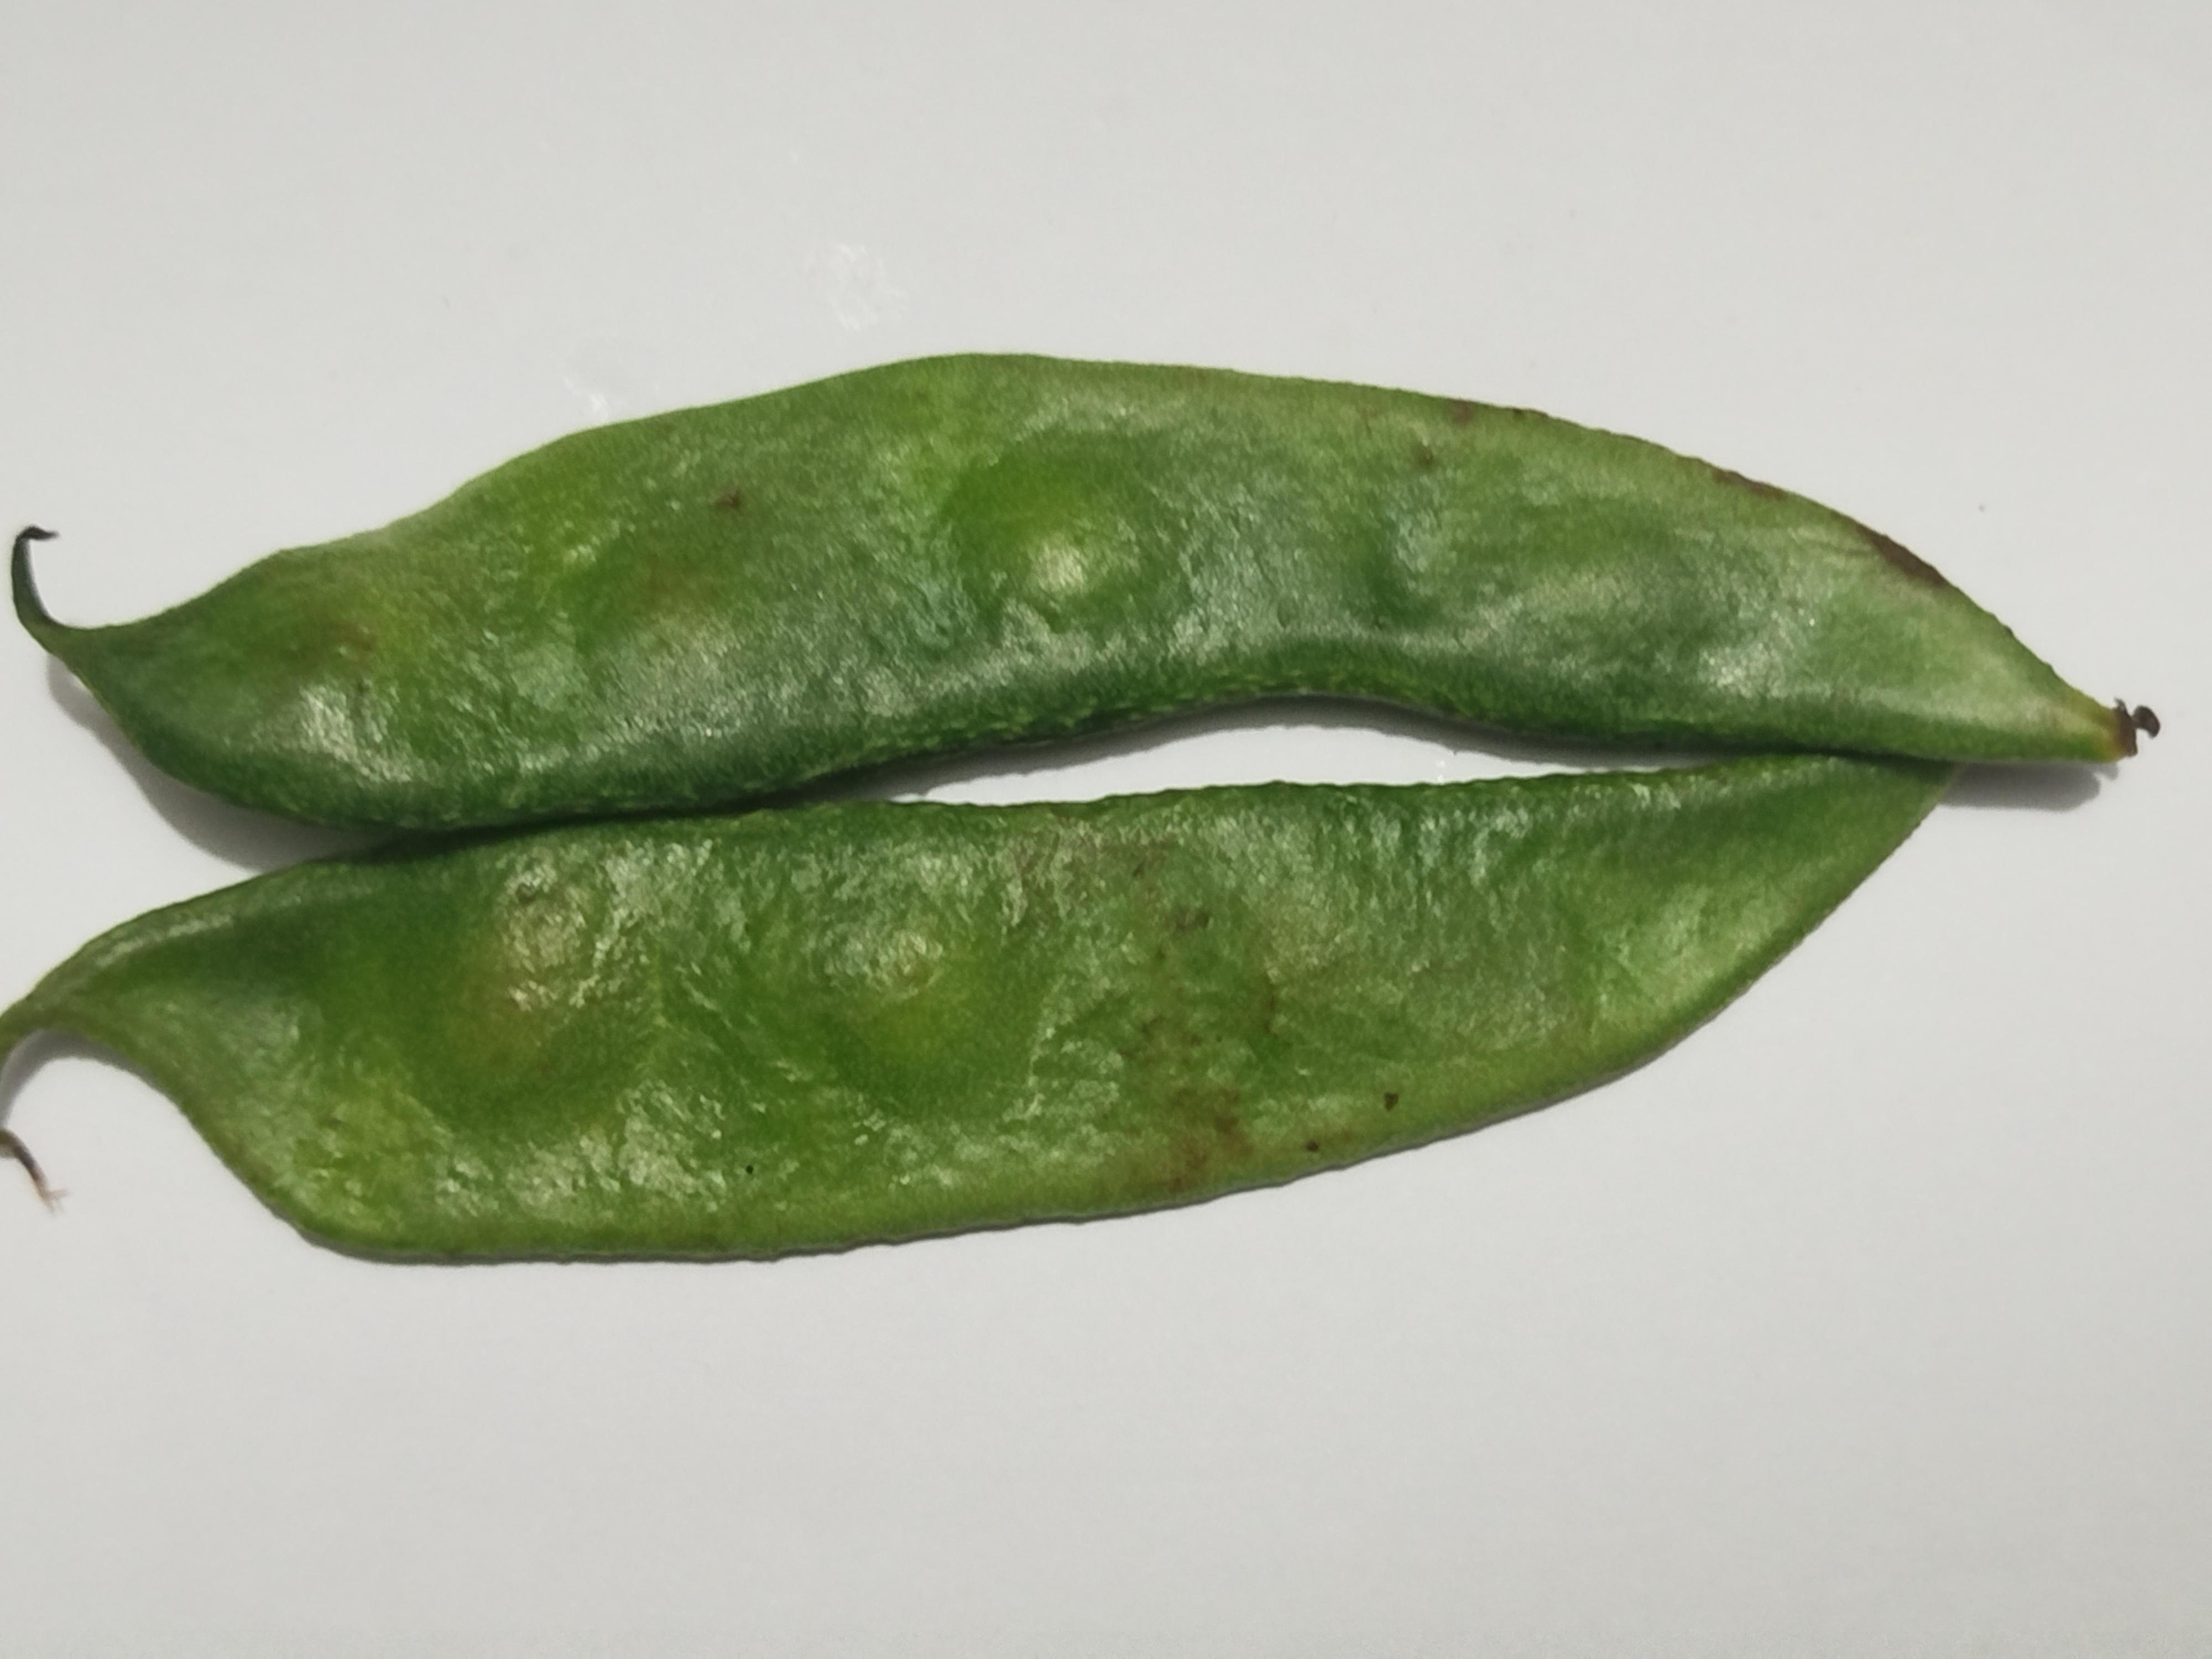
Label: Bean